Robert Blake (actor)

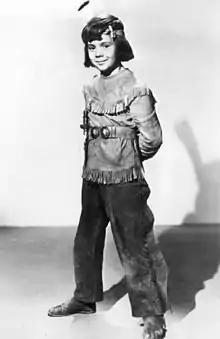
Blake as "Little Beaver" in a "Red Ryder" film serial chapter, ca. 1946

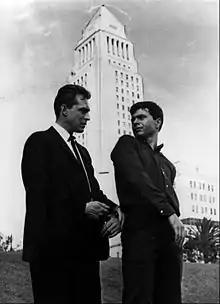
Paul Burke and Blake in "Naked City" (1961)

Then known as Mickey Gubitosi, Blake began his acting career as Toto in the MGM movie "Bridal Suite" (1939), starring Annabella and Robert Young. Blake then began appearing in MGM's "Our Gang" short subjects (a.k.a. "The Little Rascals") under his real name, replacing Eugene "Porky" Lee. He appeared in 40 of the shorts between 1939 and 1944, eventually becoming the series' final lead character. Blake's parents also made appearances in the series as extras. In "Our Gang", Blake's character, Mickey, was often called upon to cry, for which he was criticized for being unconvincing. He was also criticized for being obnoxious and whiny.